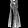
Label: Dress